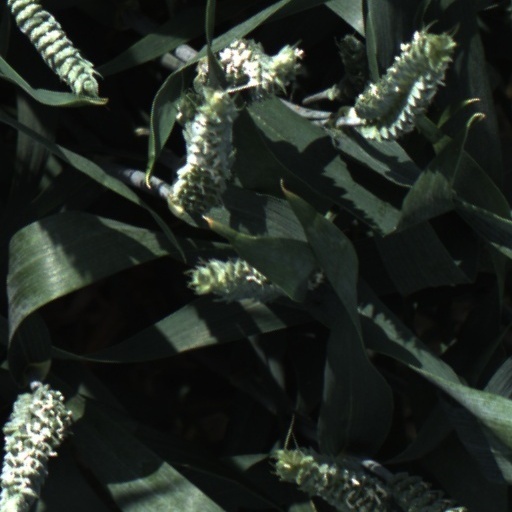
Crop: wheat